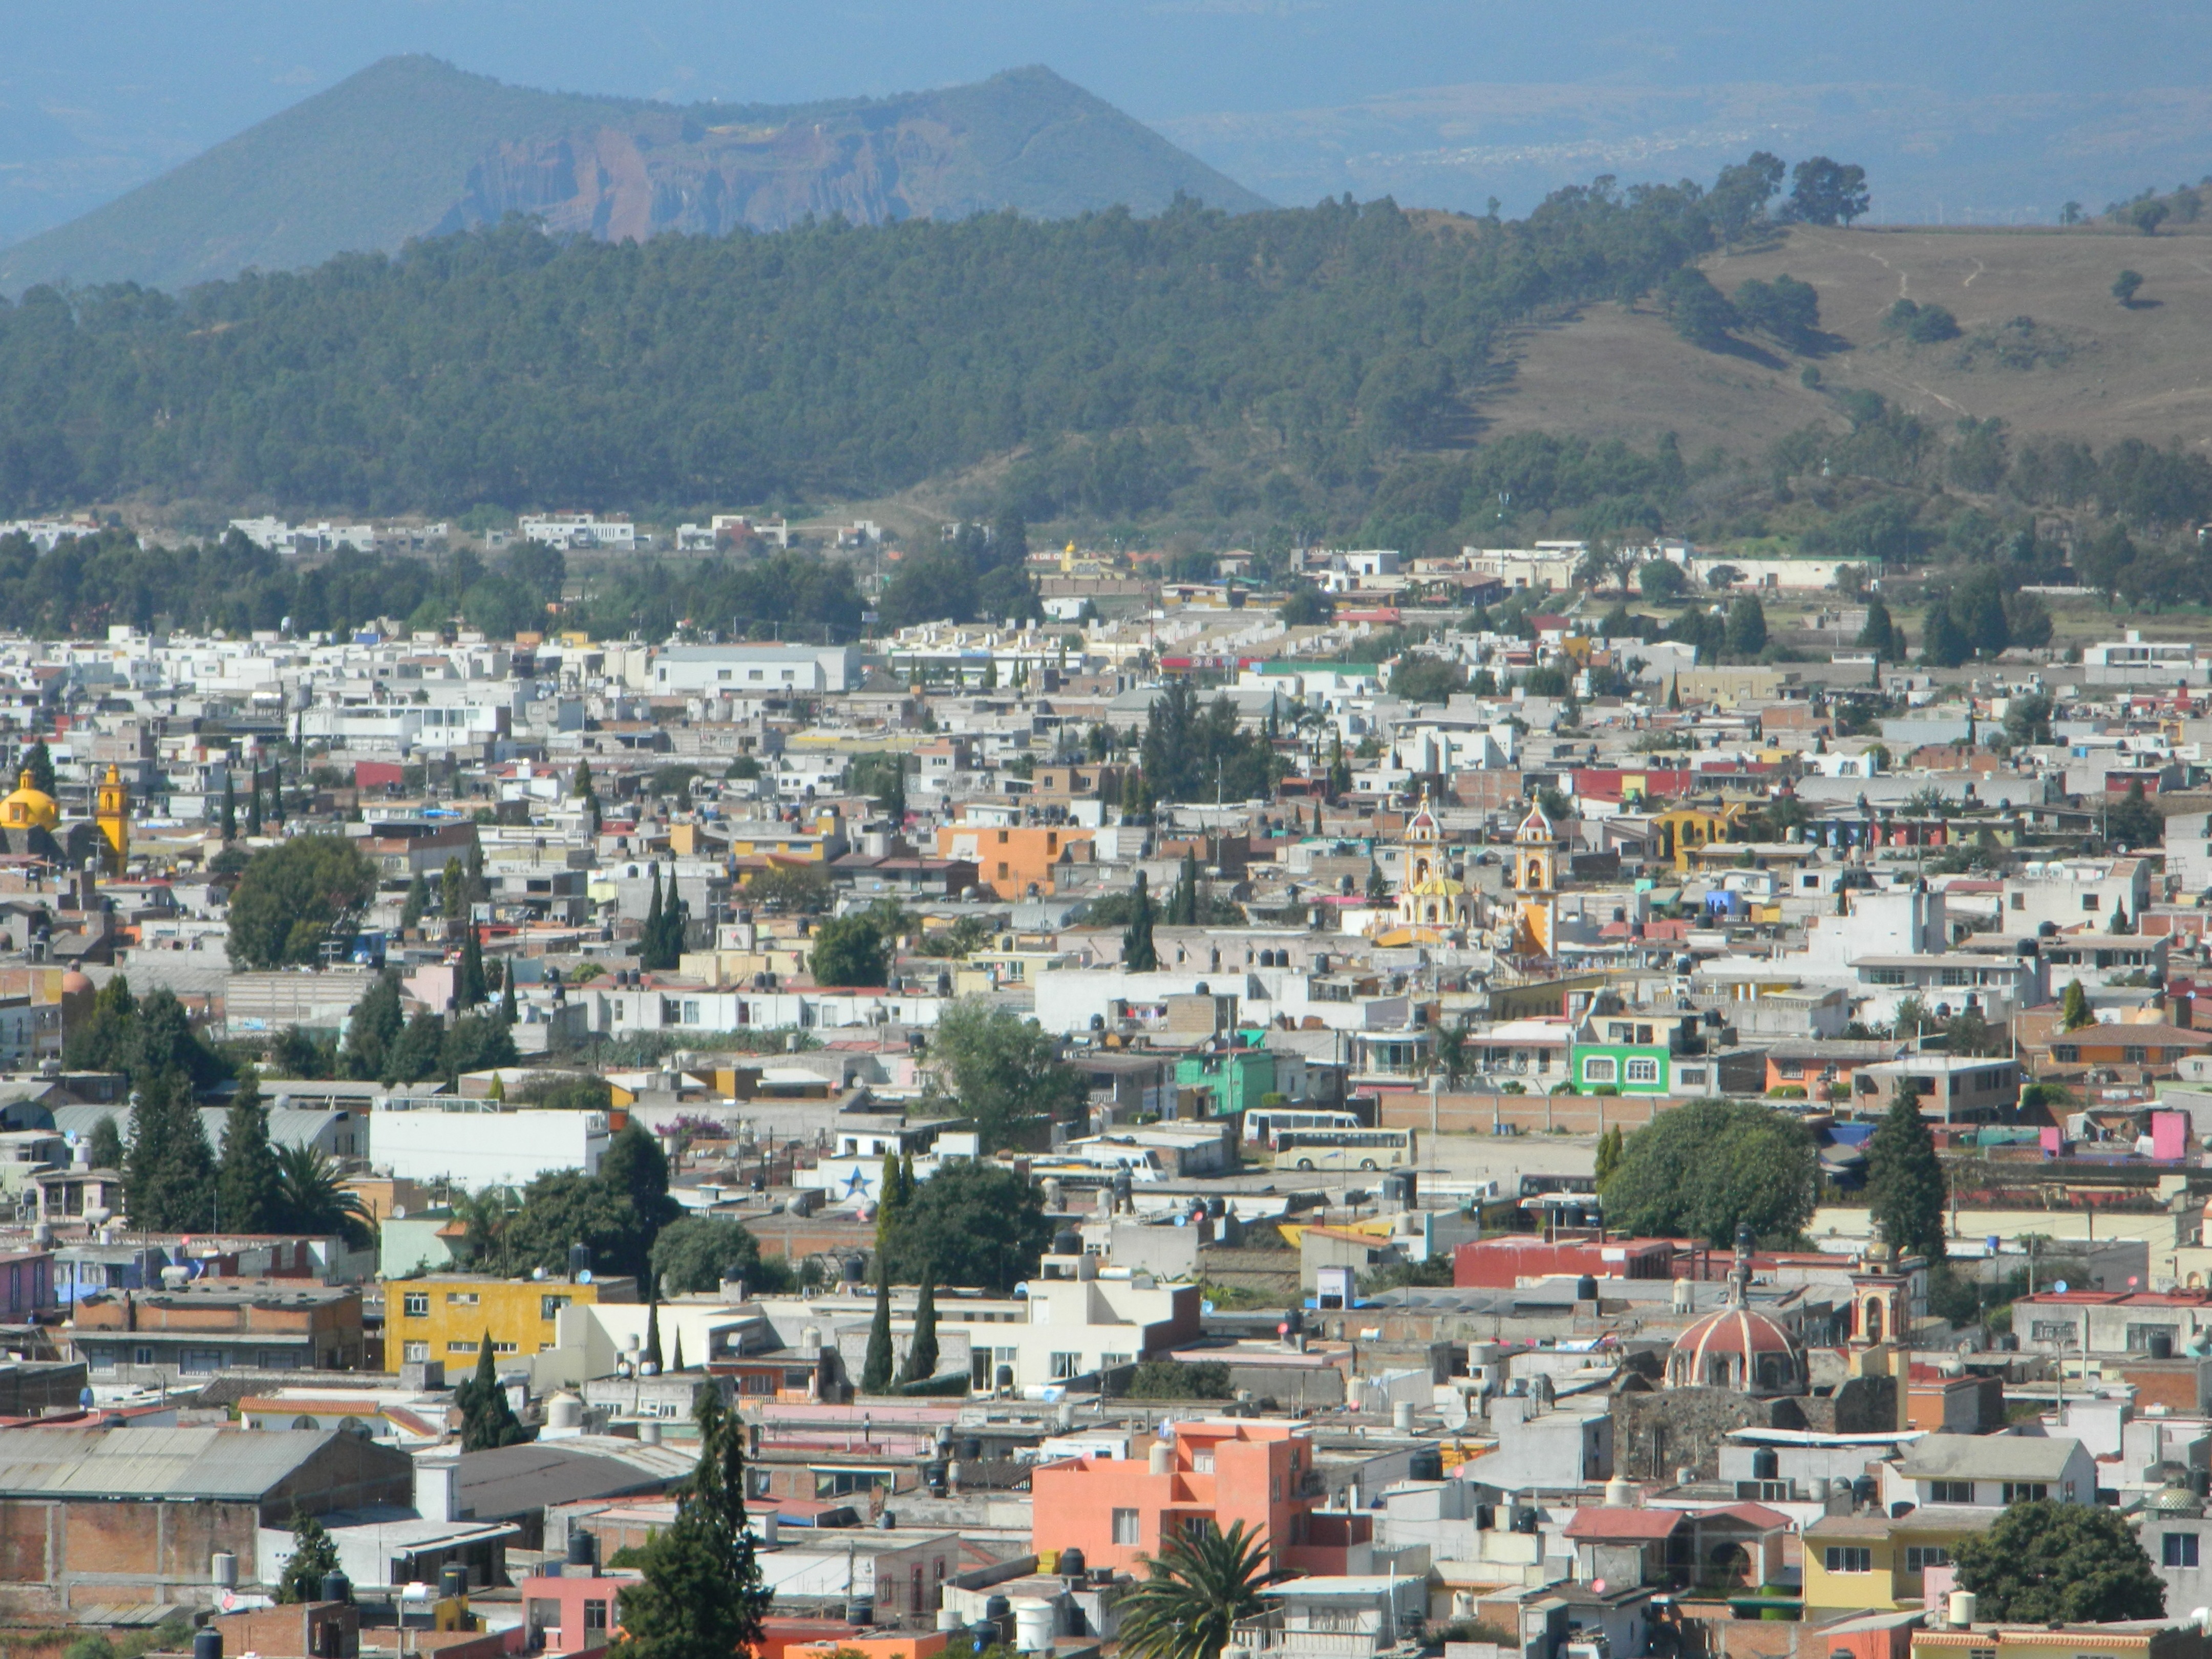
coast, horizon, skyline, town, city, cityscape, panorama, village, suburb, church, mexico, neighbourhood, bird's eye view, aerial photography, puebla, cholula, residential area, geographical feature, human settlement